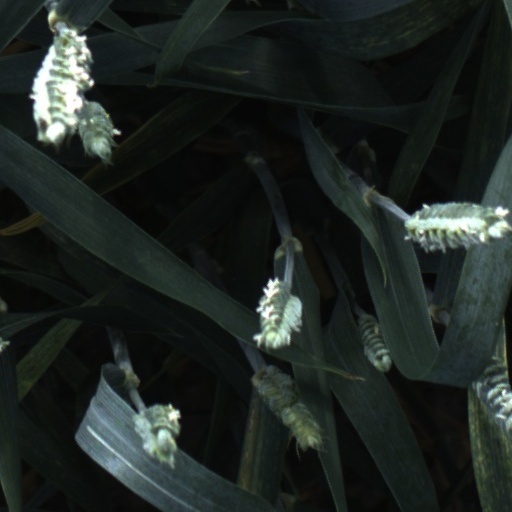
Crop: wheat